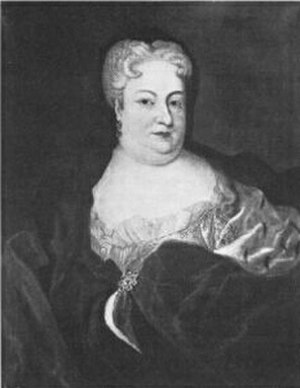
Sophie Amalie Ahlefeldt
Hertuginde Sophie Amalie
Sophie Amalie Ahlefeldt var en dansk adelskvinde, der var datter af storkansler Frederik Ahlefeldt i hans ægteskab med grevinde Maria Elisabeth af Leiningen-Dagsburg-Hardenburg. Hun var hertuginde af Slesvig-Holsten-Sønderborg-Augustenborg fra 1701 til 1714 som ægtefælle til Hertug Frederik Vilhelm af Slesvig-Holsten-Sønderborg-Augustenborg.